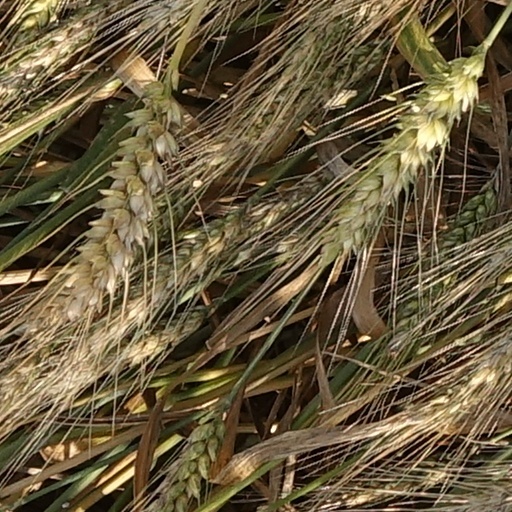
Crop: wheat